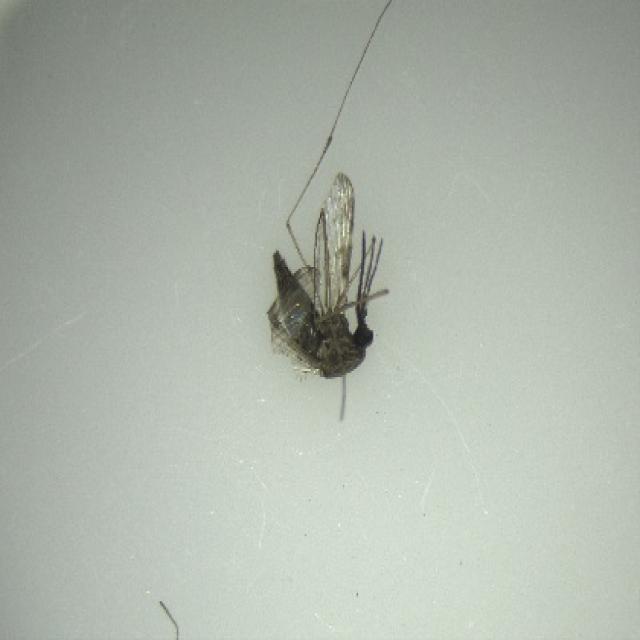
Species: anopheles_sinensis